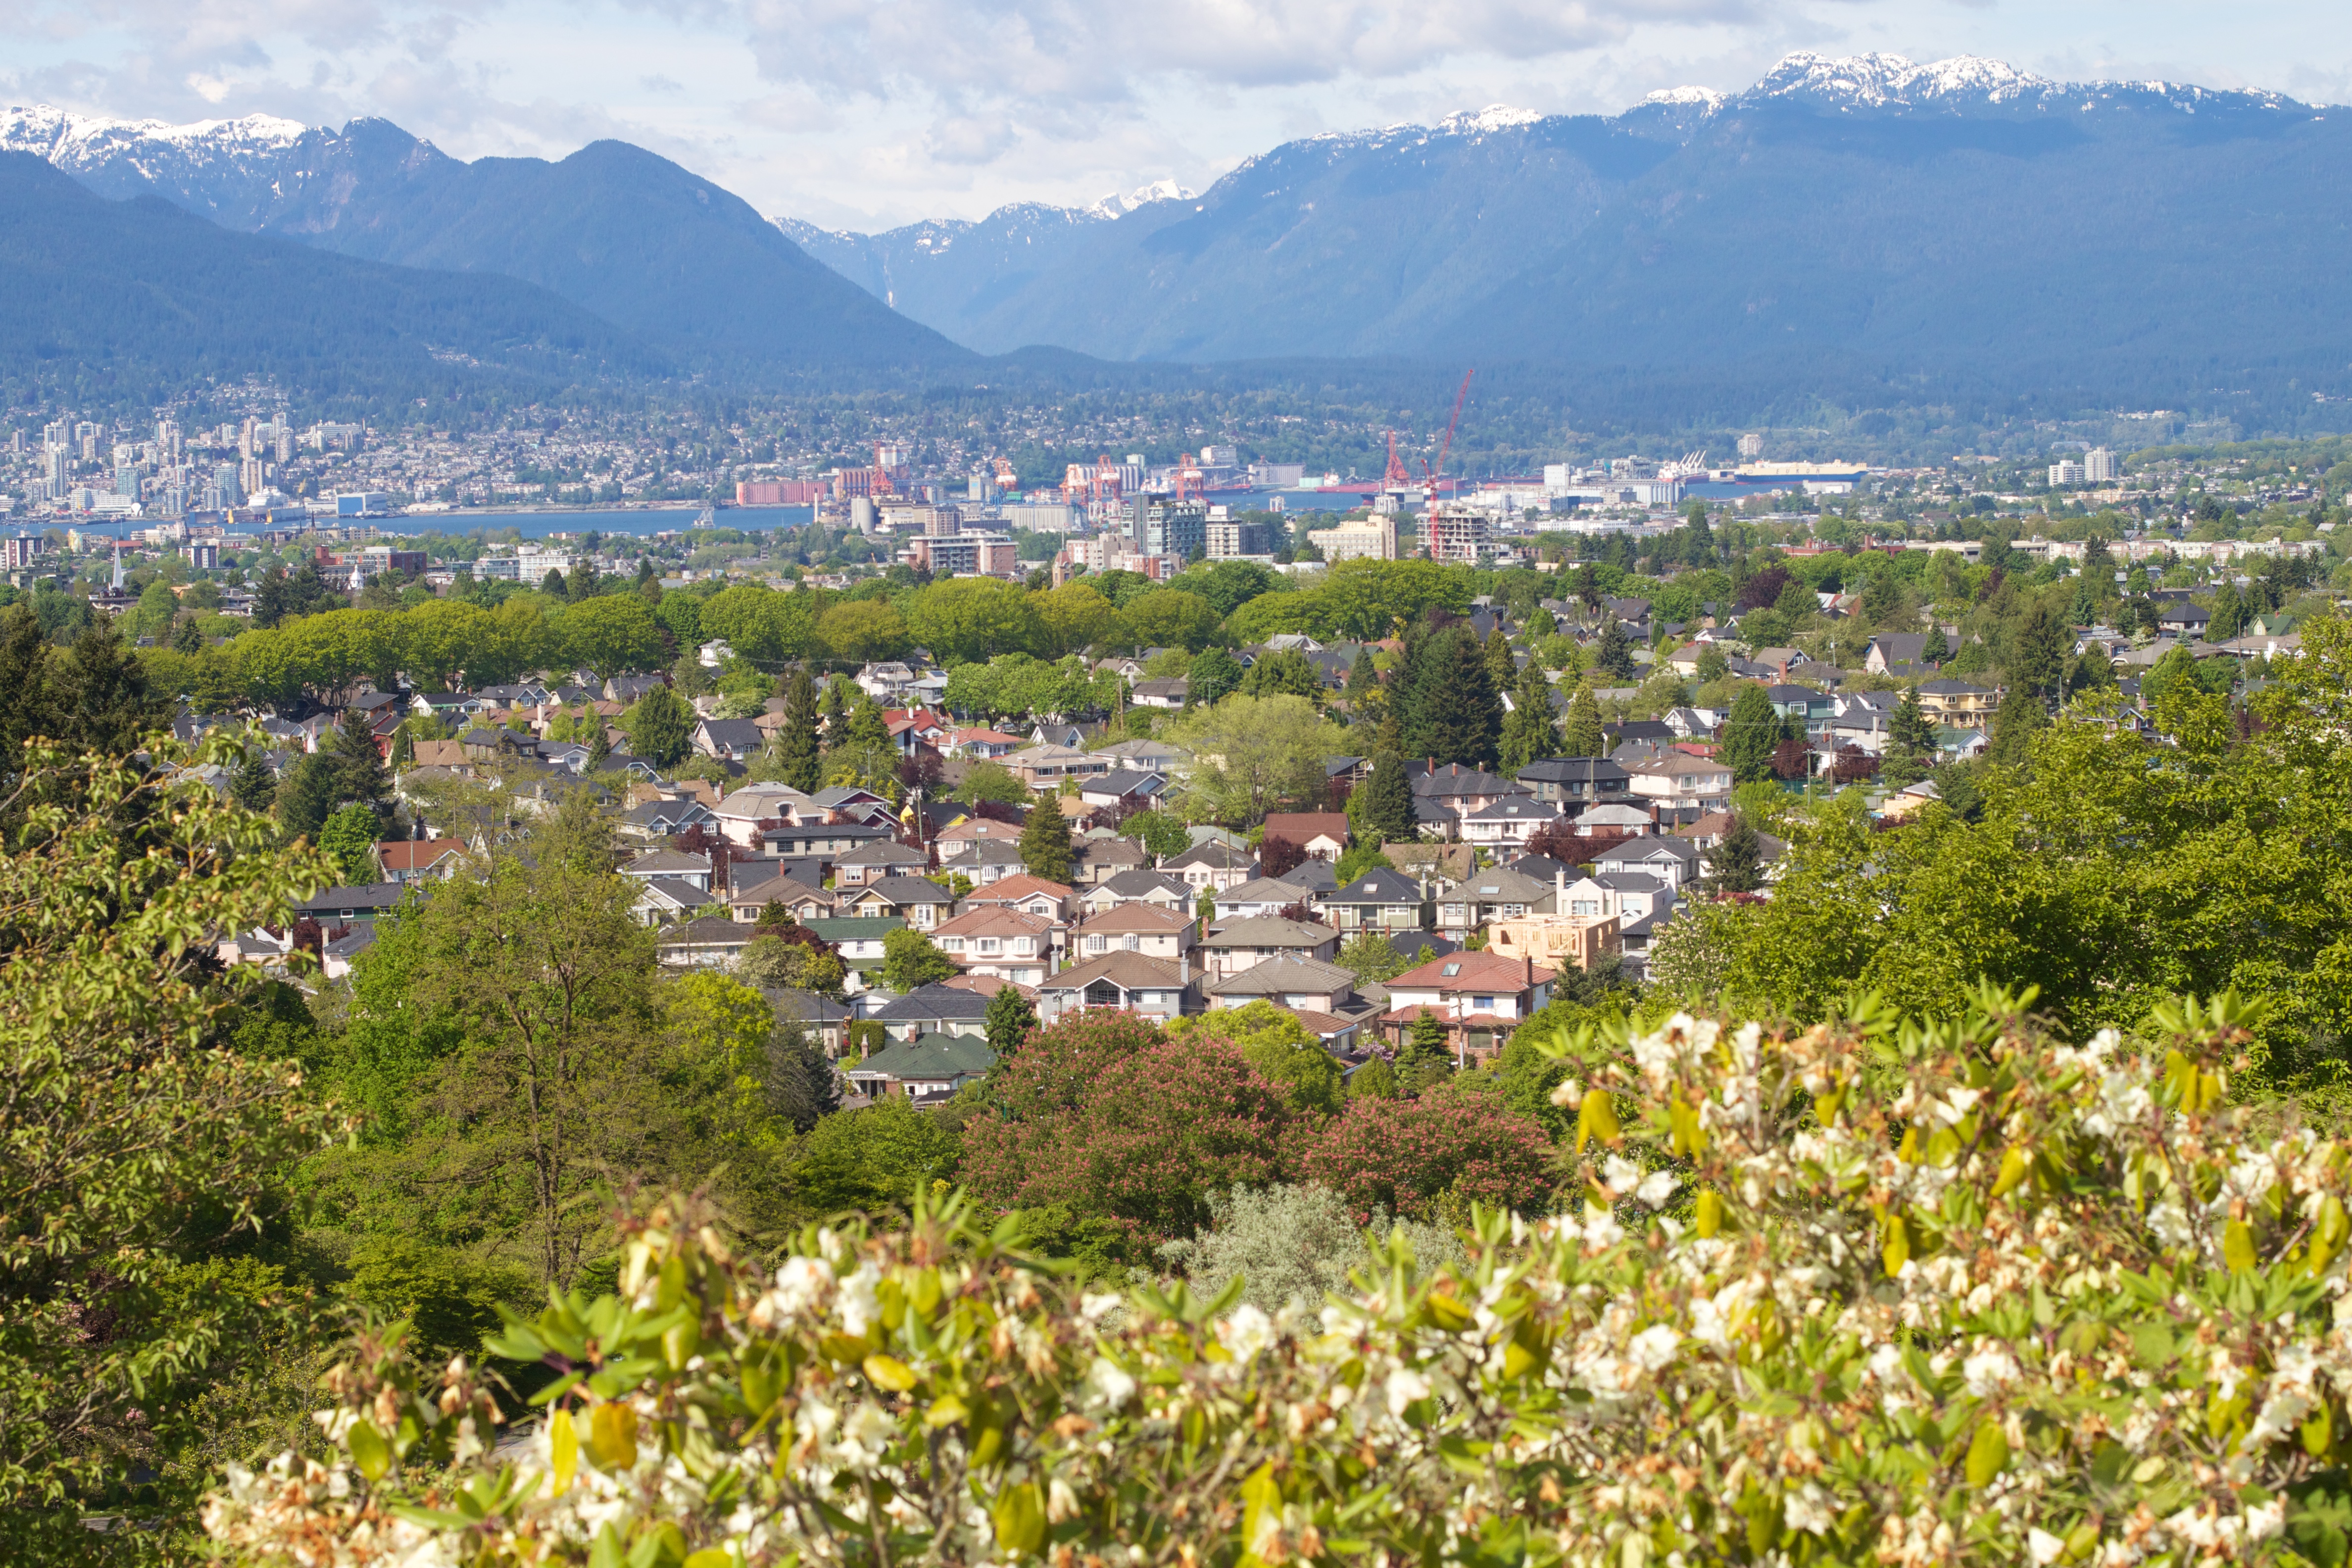
landscape, mountain, meadow, hill, flower, town, valley, mountain range, panorama, village, tourism, alps, plateau, aerial photography, residential area, geographical feature, human settlement, mountainous landforms